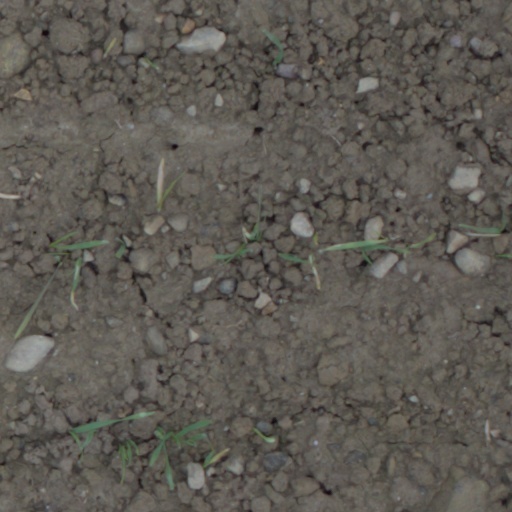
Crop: wheat